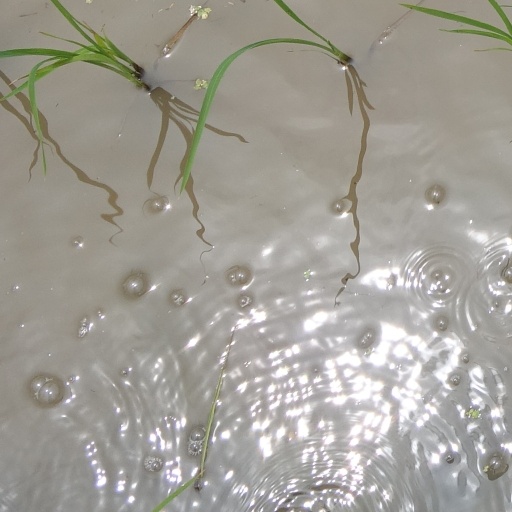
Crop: rice